Angela Baca

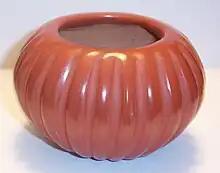
Red melon bowl made by Angela Baca

Angela Tafoya Baca (1927 – 2014) was a Native American artist who was known for her redware and blackware pottery, especially melon bowls and bowls featuring a bear paw design. She had one of the longest careers of the potters in Santa Clara Pueblo in New Mexico. She was a member of the Tewa and a resident of Santa Clara Pueblo.